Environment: real
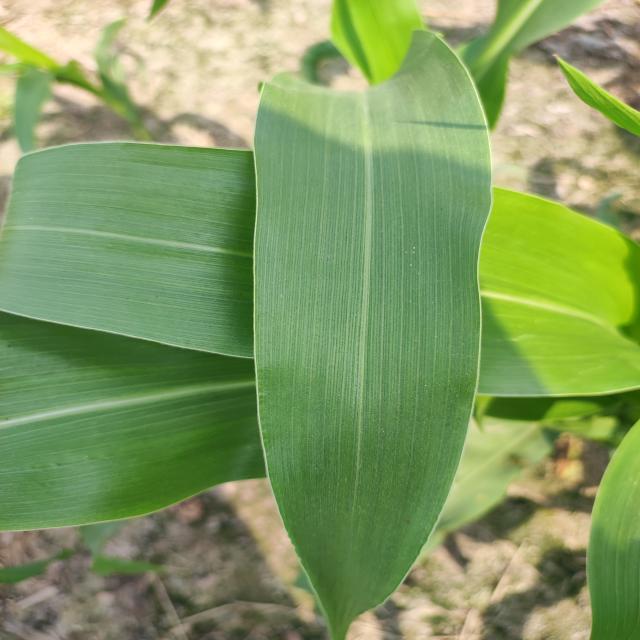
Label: healthy